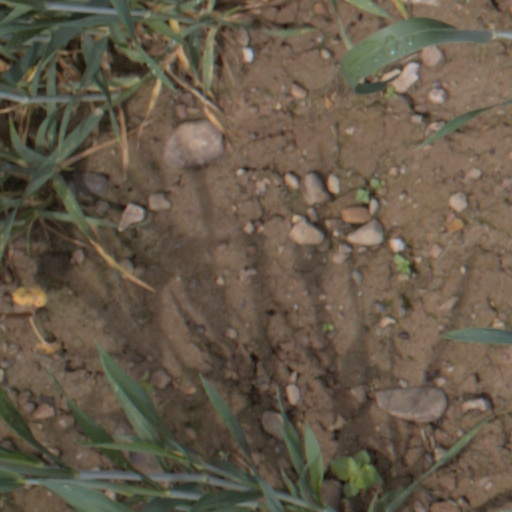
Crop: wheat